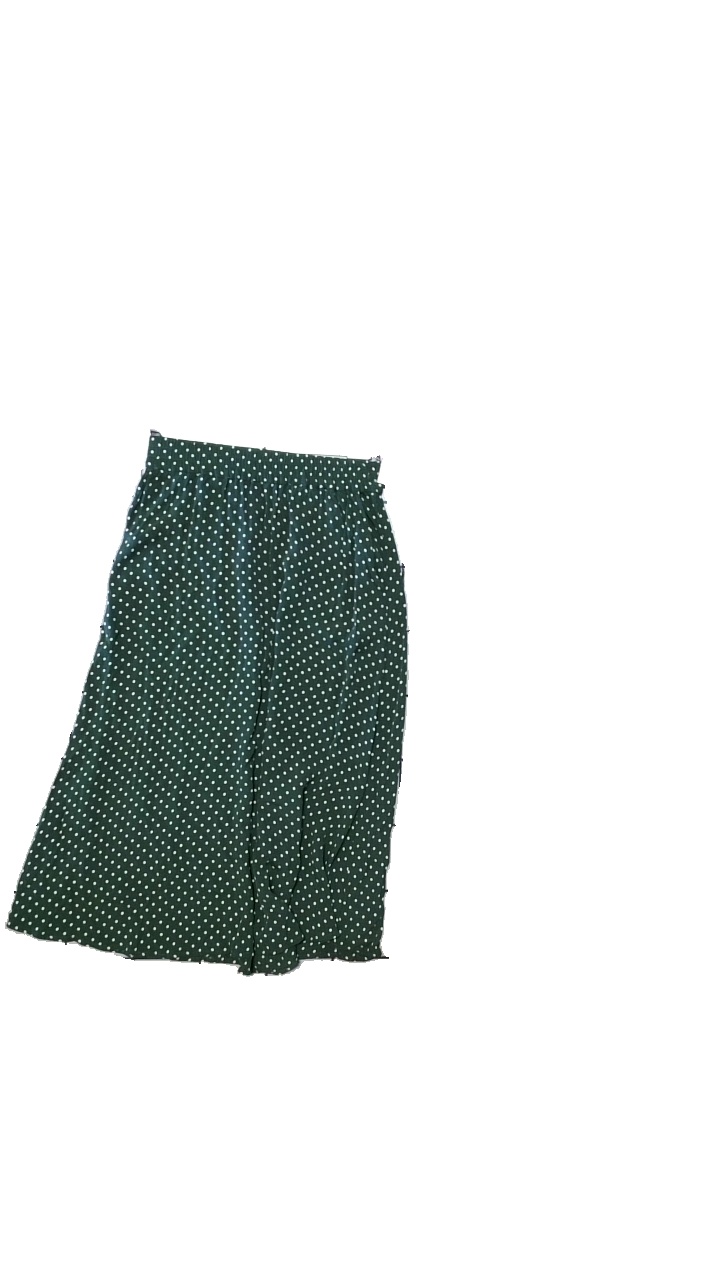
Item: Skirt (Ladies)
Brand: Indiska
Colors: Green, White
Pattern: Dots
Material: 100% viscose
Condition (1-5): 5
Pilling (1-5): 5
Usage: Reuse
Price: <50